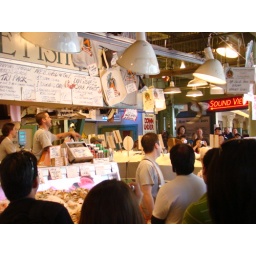
Pike's Market in Seattle (note the fish flying across the top left of the picture)